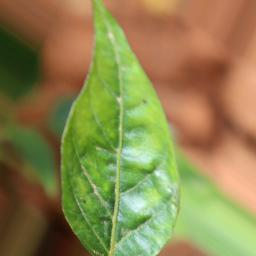
Label: mites_and_trips